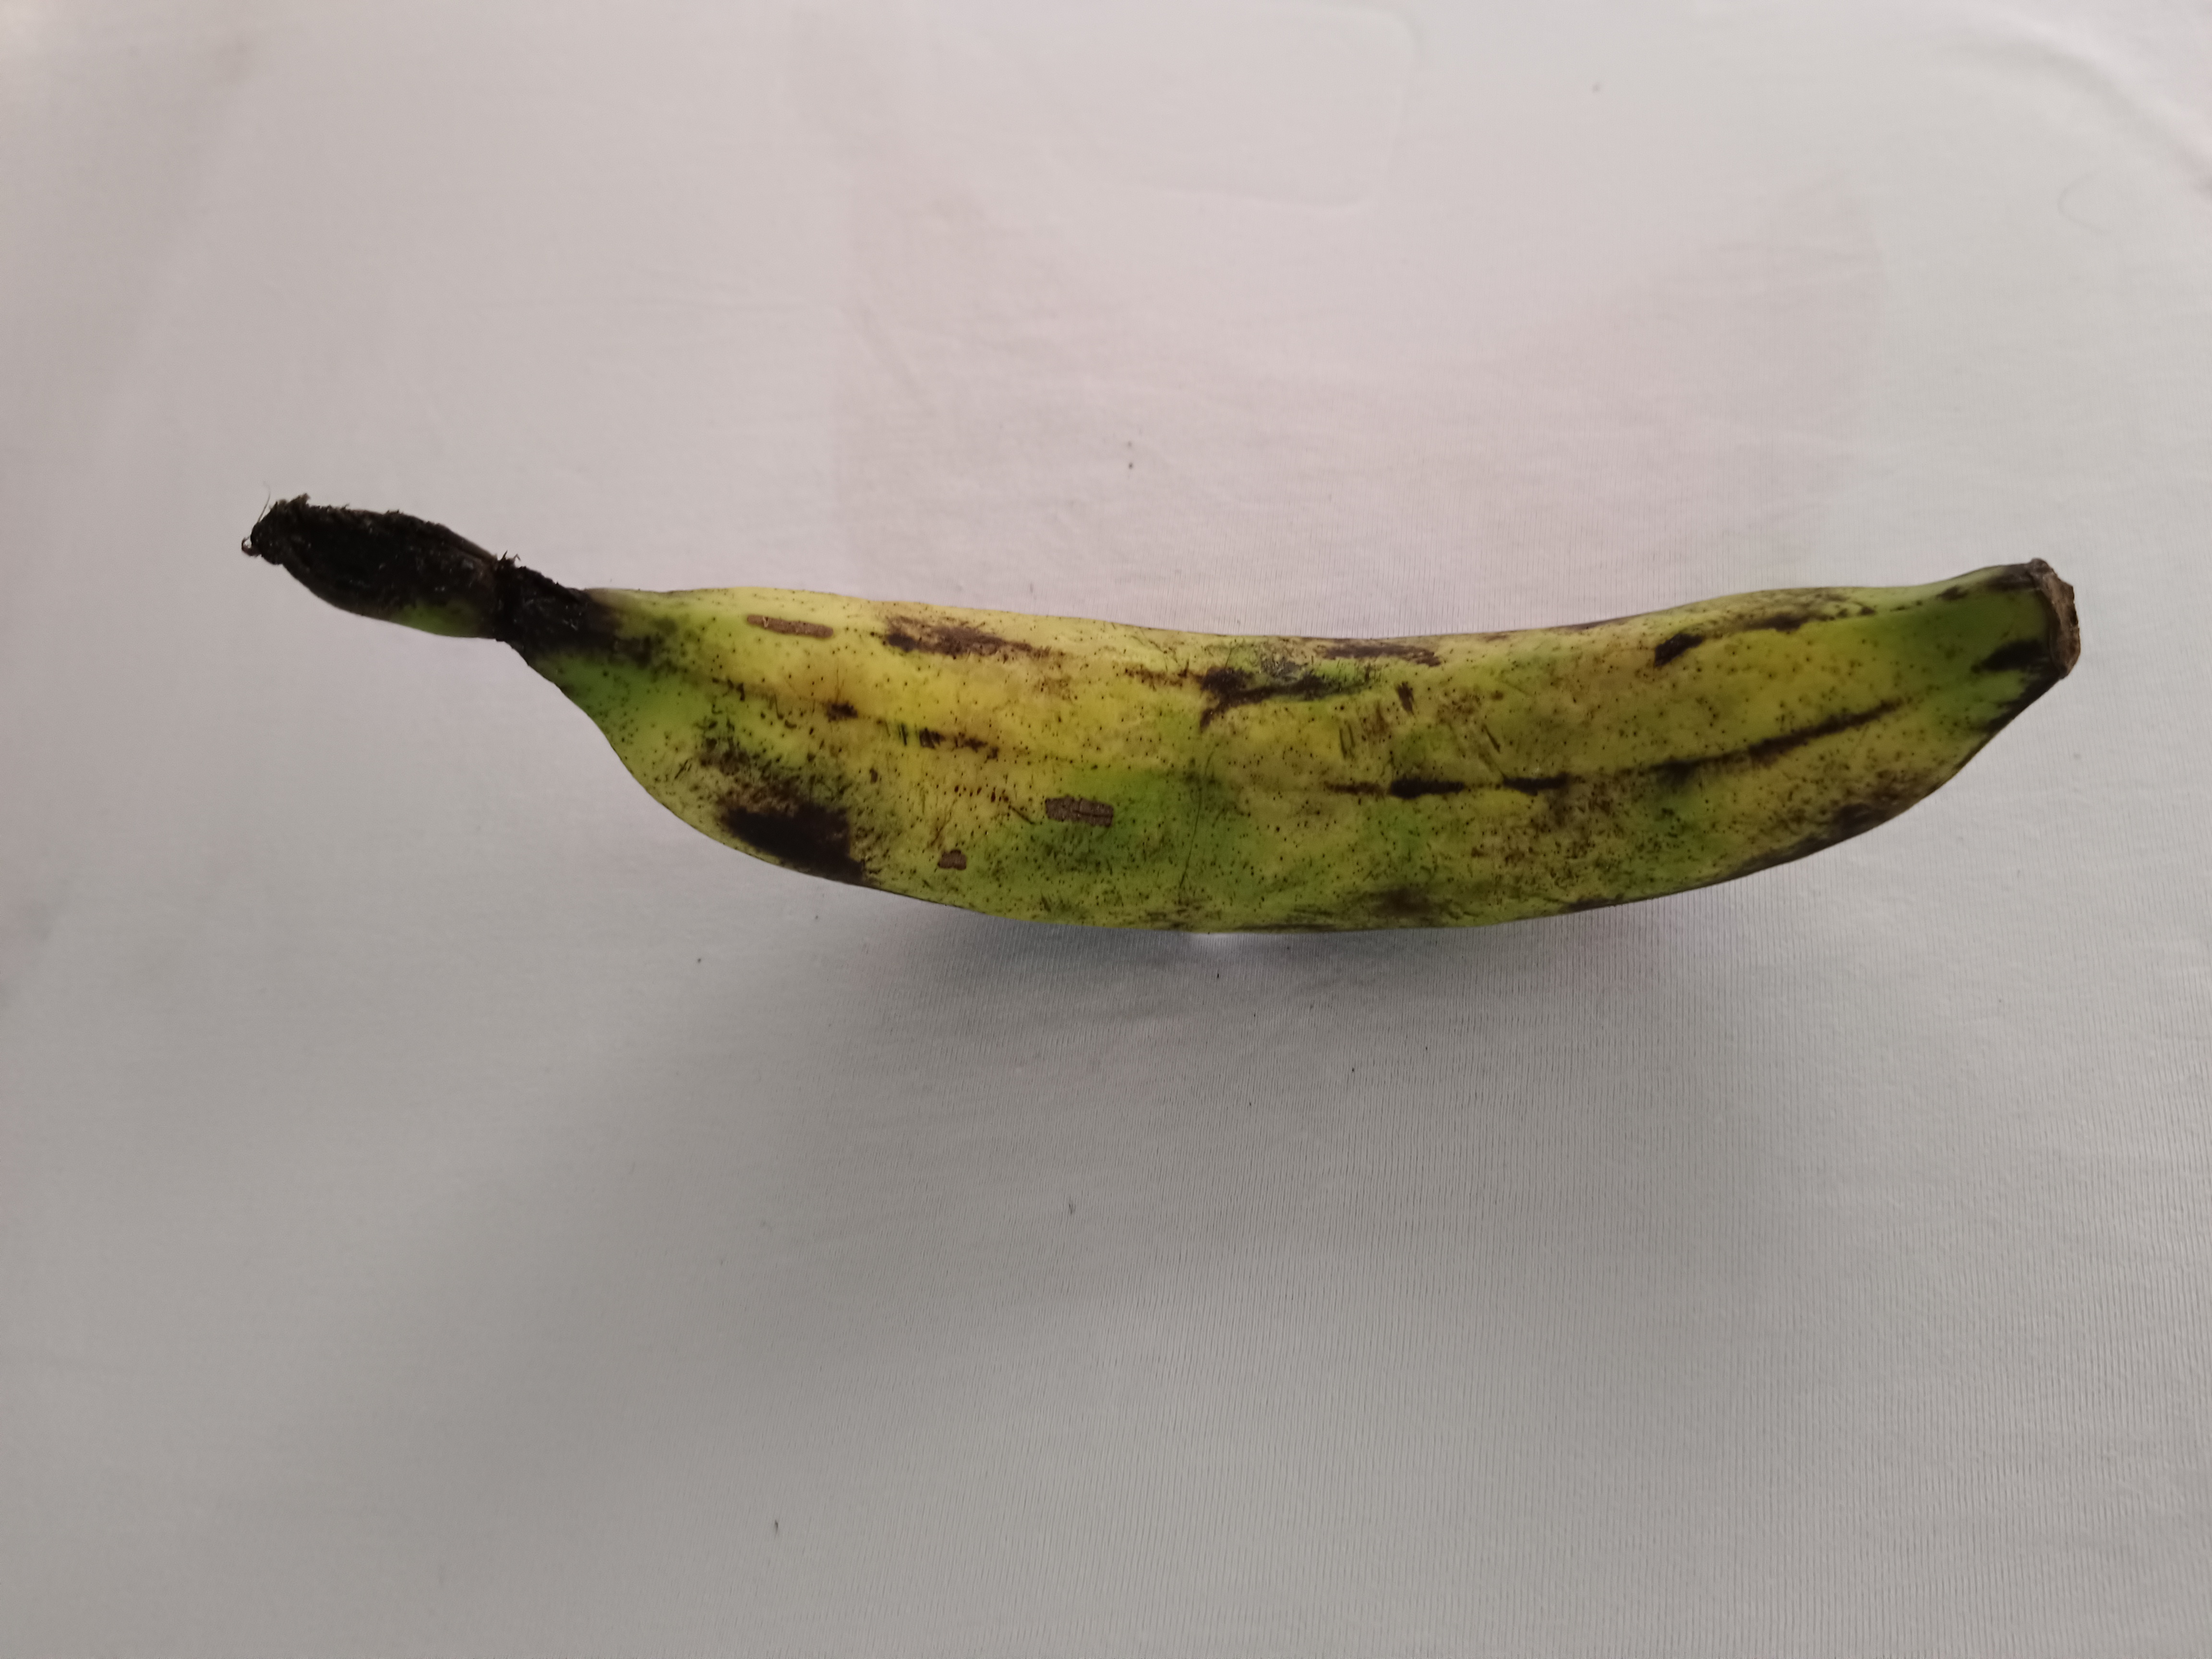
Banana variety: Shagor